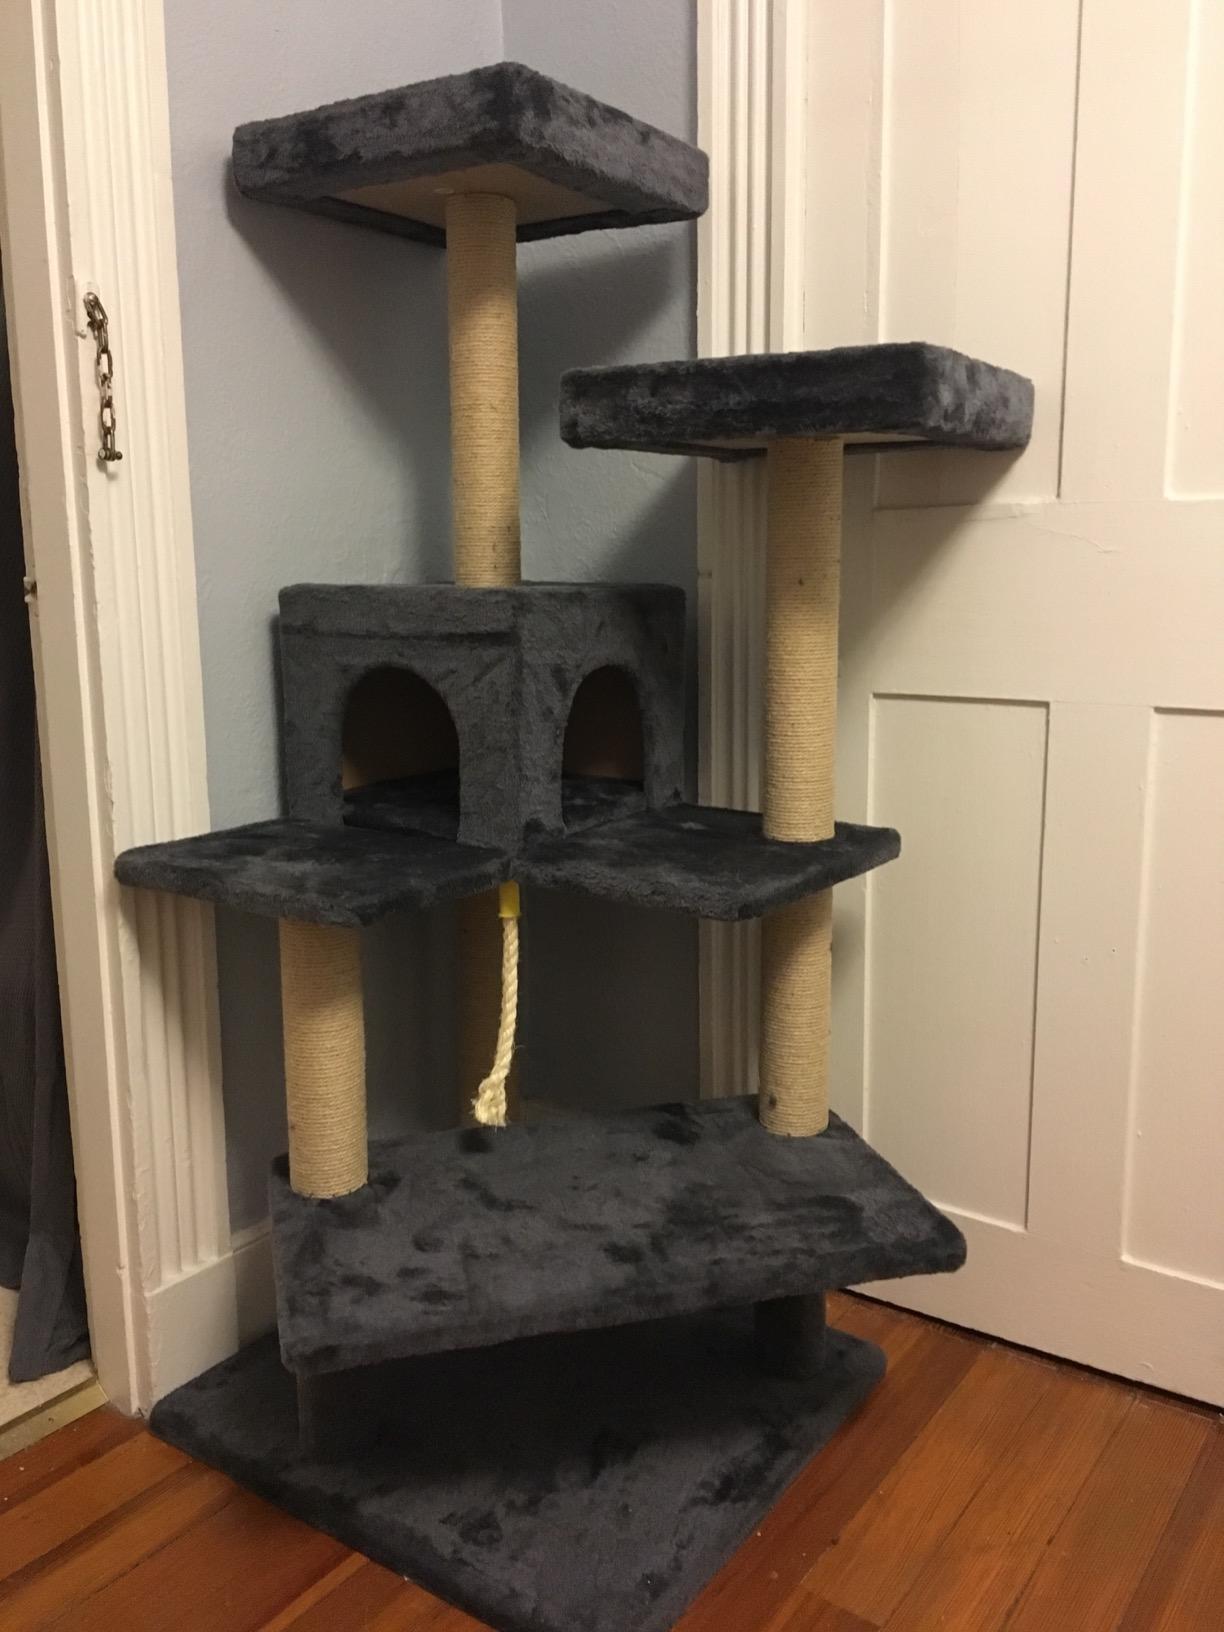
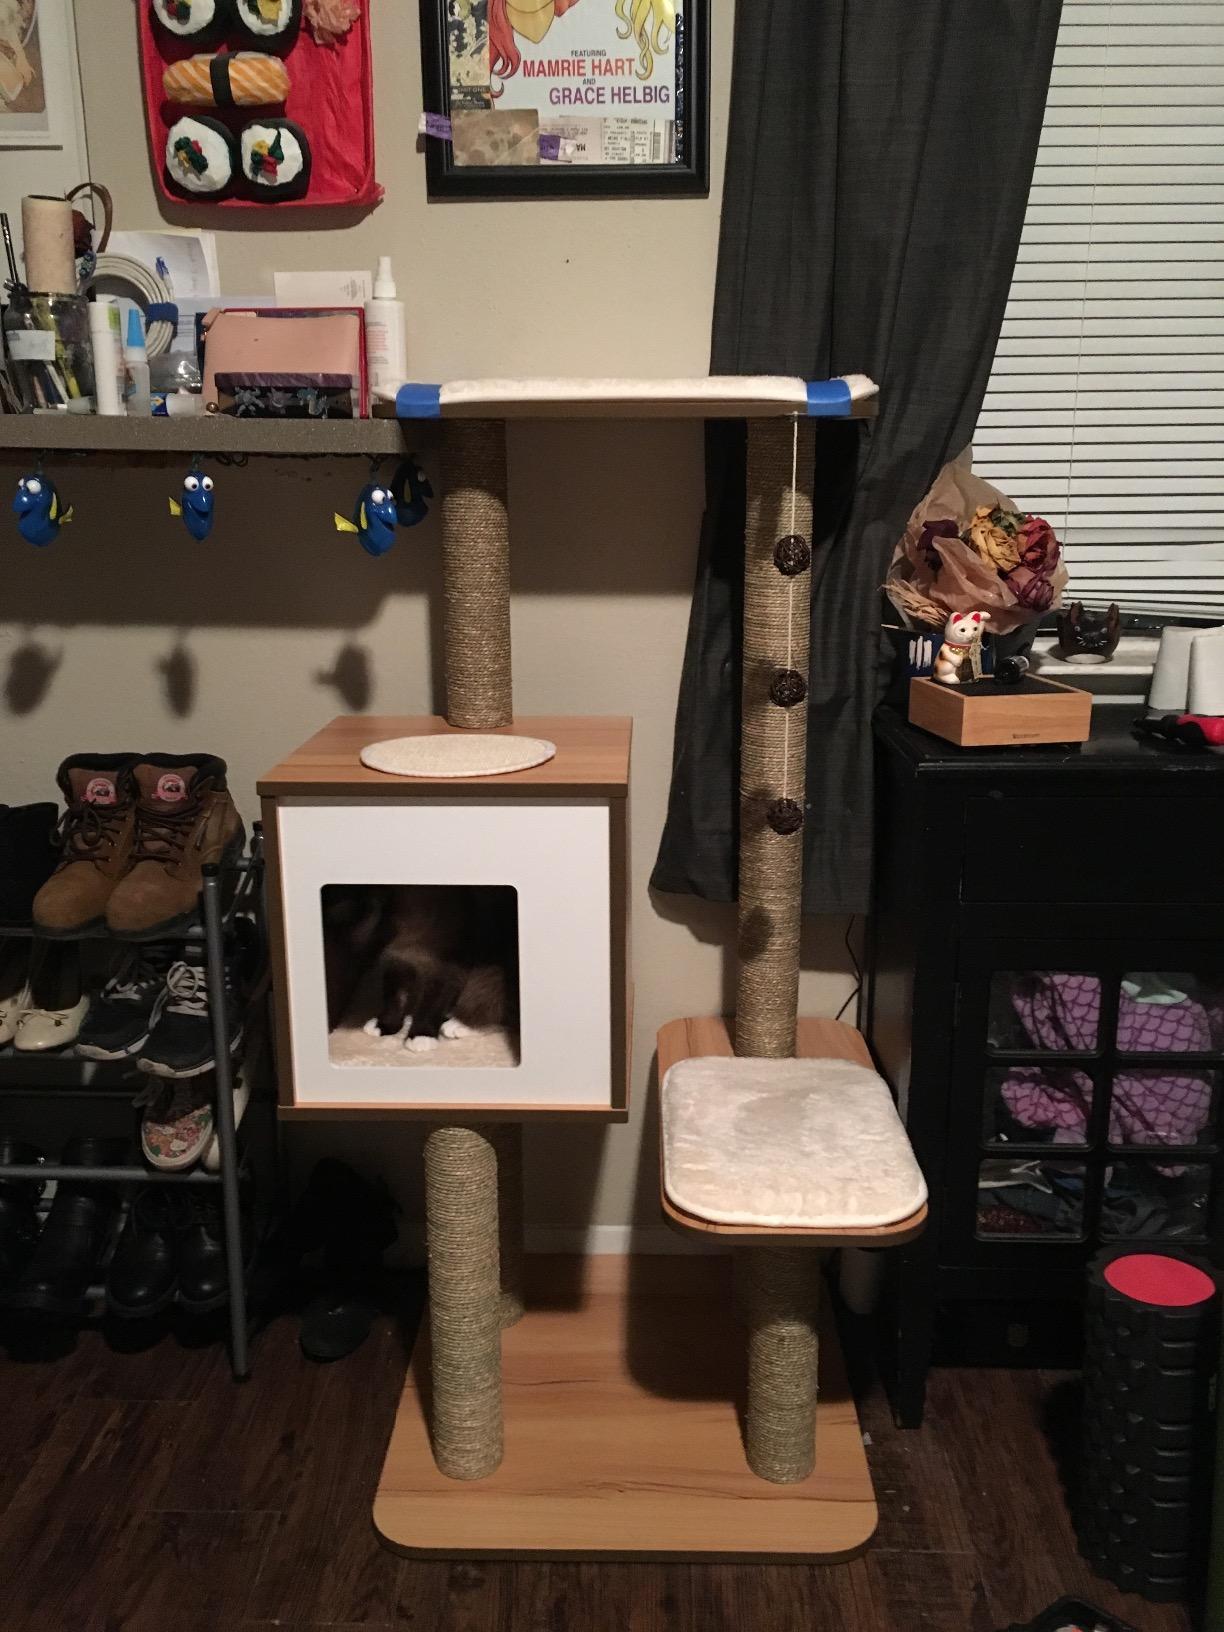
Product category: items_cat tree
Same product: no